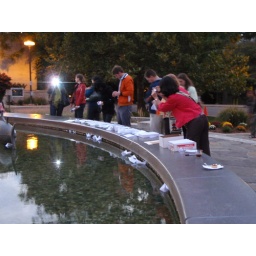
paper boat project in Showalter Fountain